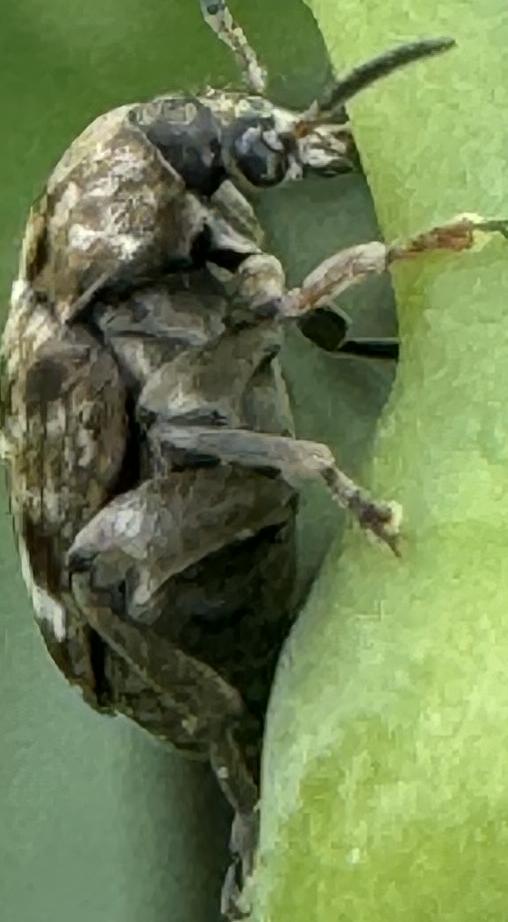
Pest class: pea_weevil